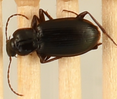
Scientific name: Calathus advena
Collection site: Rocky Mountains NEON (RMNP), plot RMNP_008